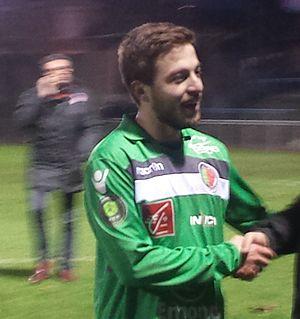
Jean-Jacques Rocchi lors du match Lens B - Sedan, au Stade François-Blin d'Avion, match comptant pour le championnat de France de CFA (quatrième division française), le 24 janvier 2015.